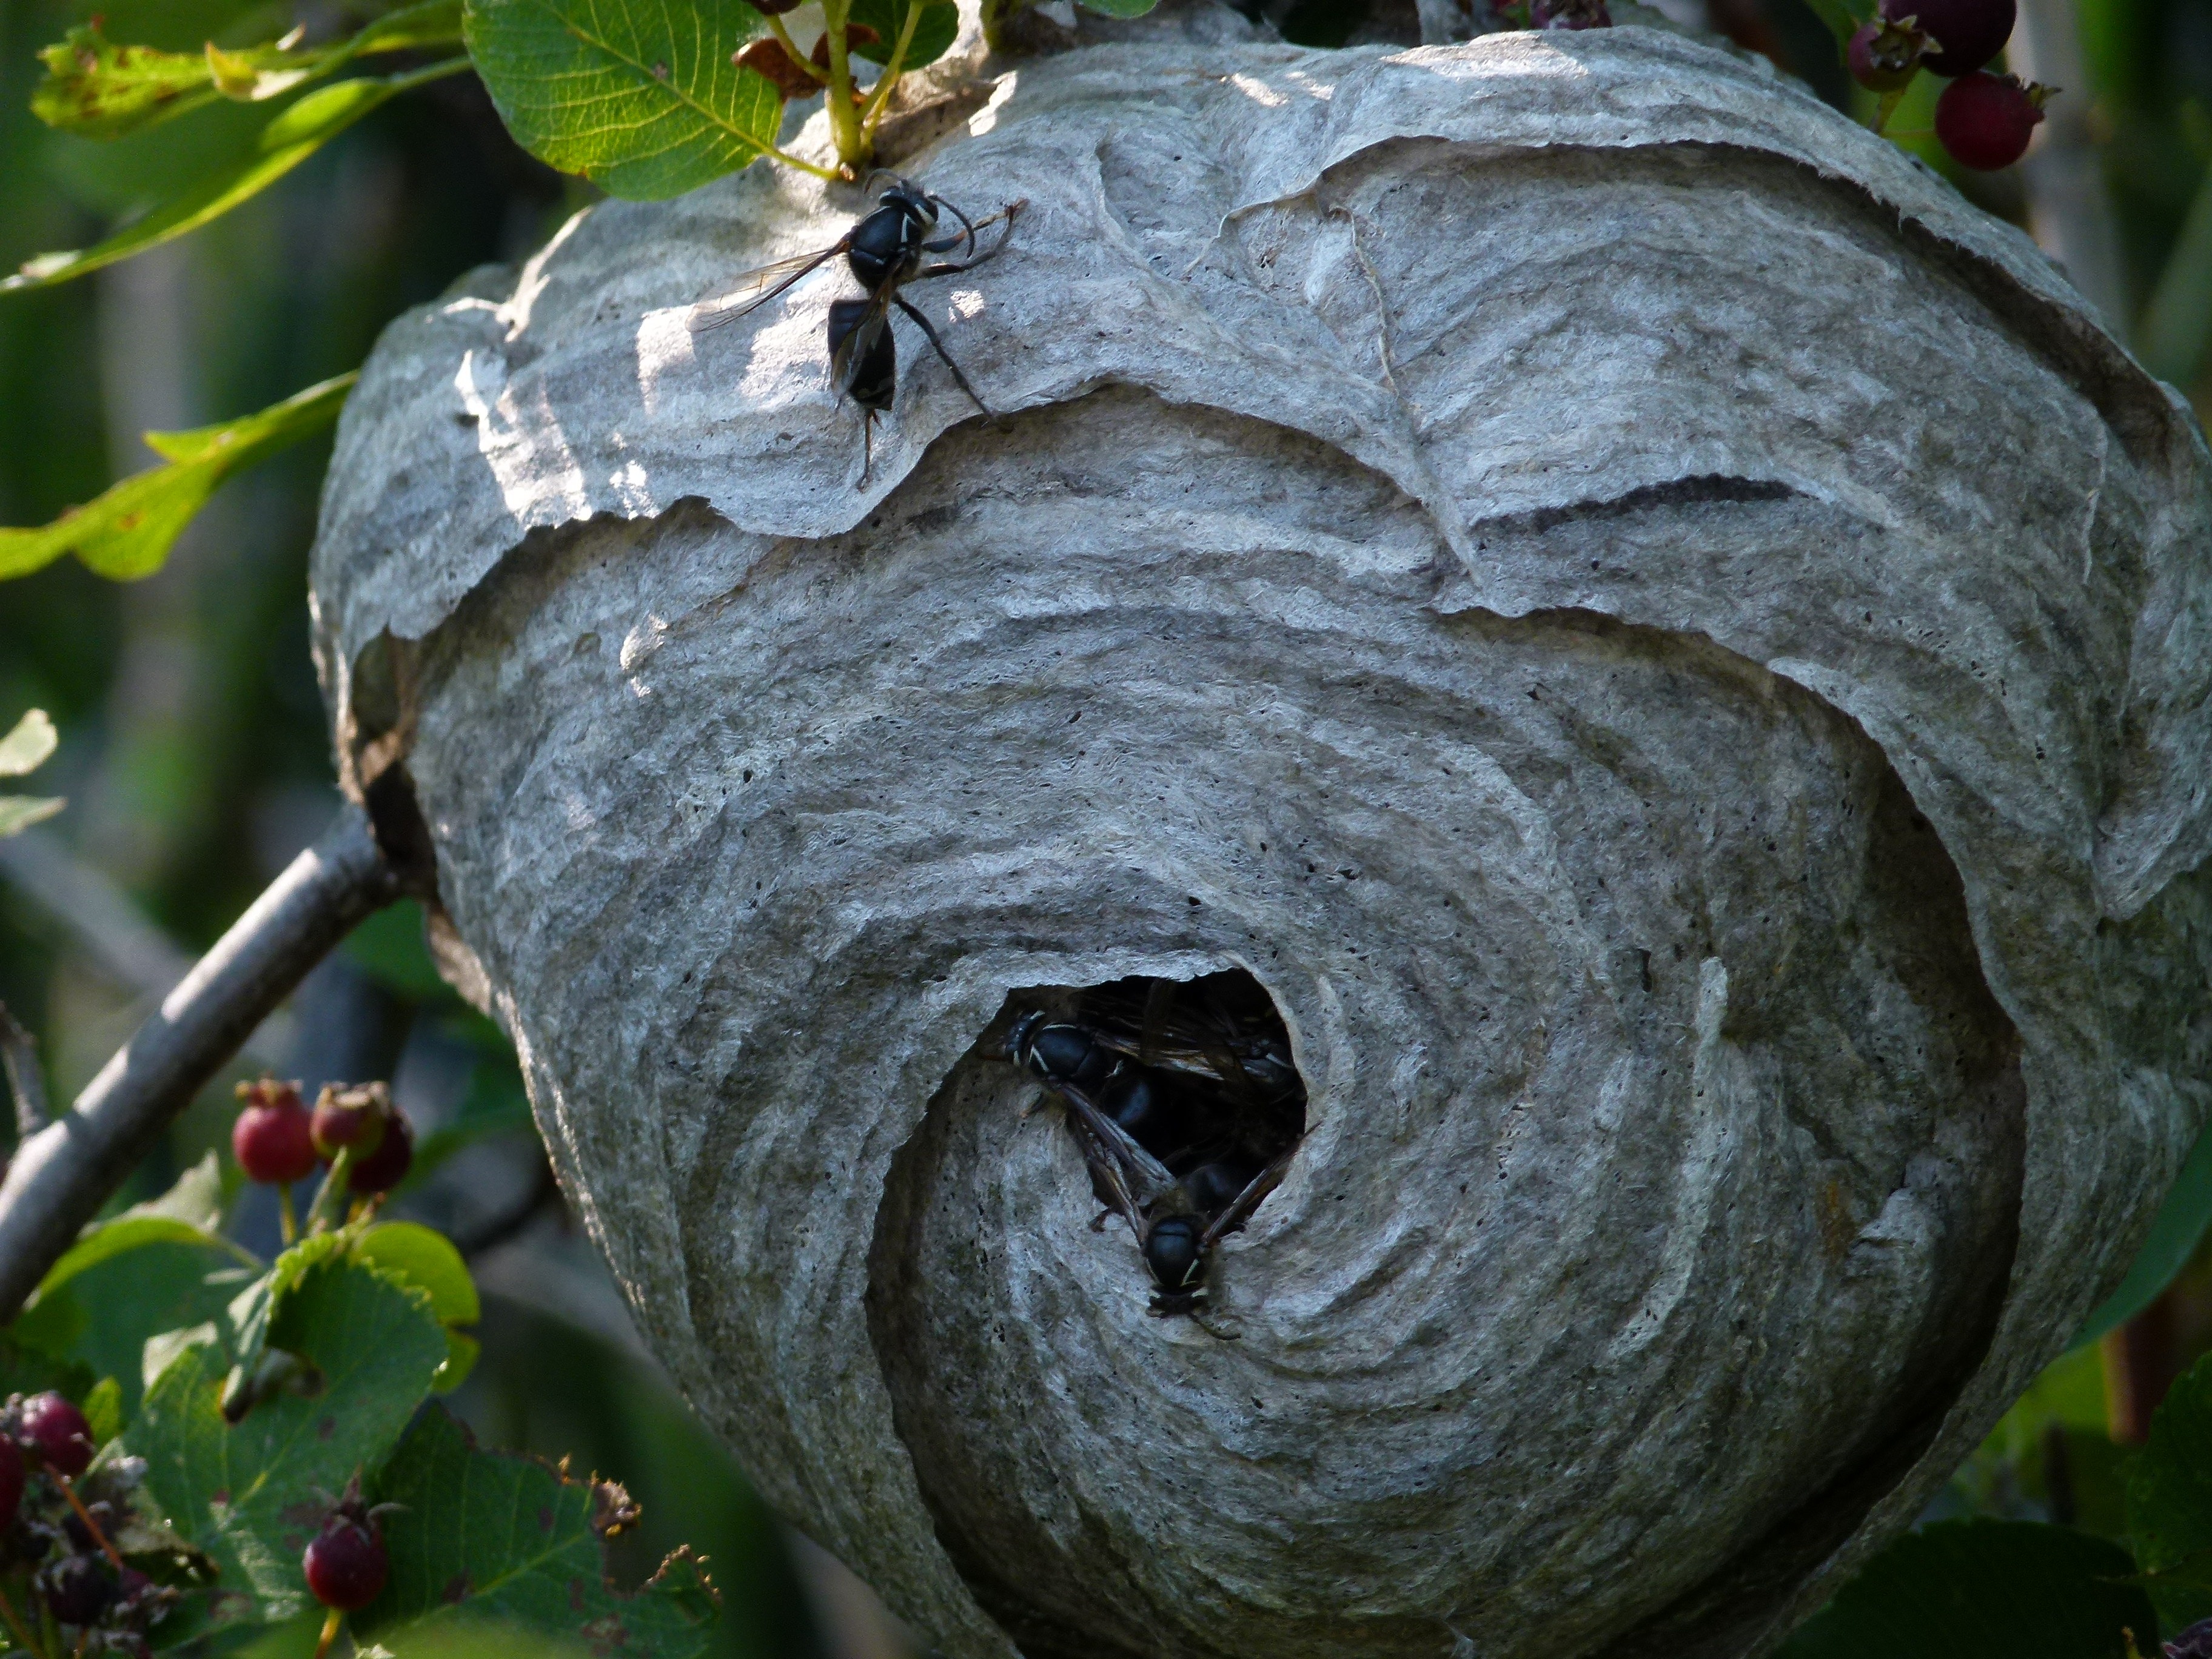
tree, nature, forest, branch, plant, meadow, leaf, flower, building, trunk, wildlife, green, produce, insect, botany, hanging, black, flora, fauna, close up, insects, nest, wasp, macro photography, woody plant, land plant